My Pokémon Ranch

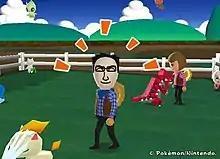

"My Pokémon Ranch" is similar in concept to "", and allows players to transfer up to 1,000 of their Pokémon (1,500 with the "Platinum" update) from up to eight separate "Pokémon Diamond" and "Pearl" Nintendo DS game cards, to a ranch run by Hayley, a friend of Bebe who runs the PC box system in these versions. Here, they can view their Pokémon rendered in 3D, while using their Miis to interact with them.